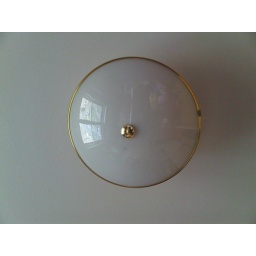
window in lamp